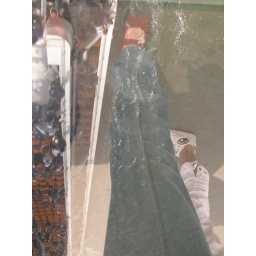
My foot reflected on the glass of a bridge while a cruise boat floated under me.